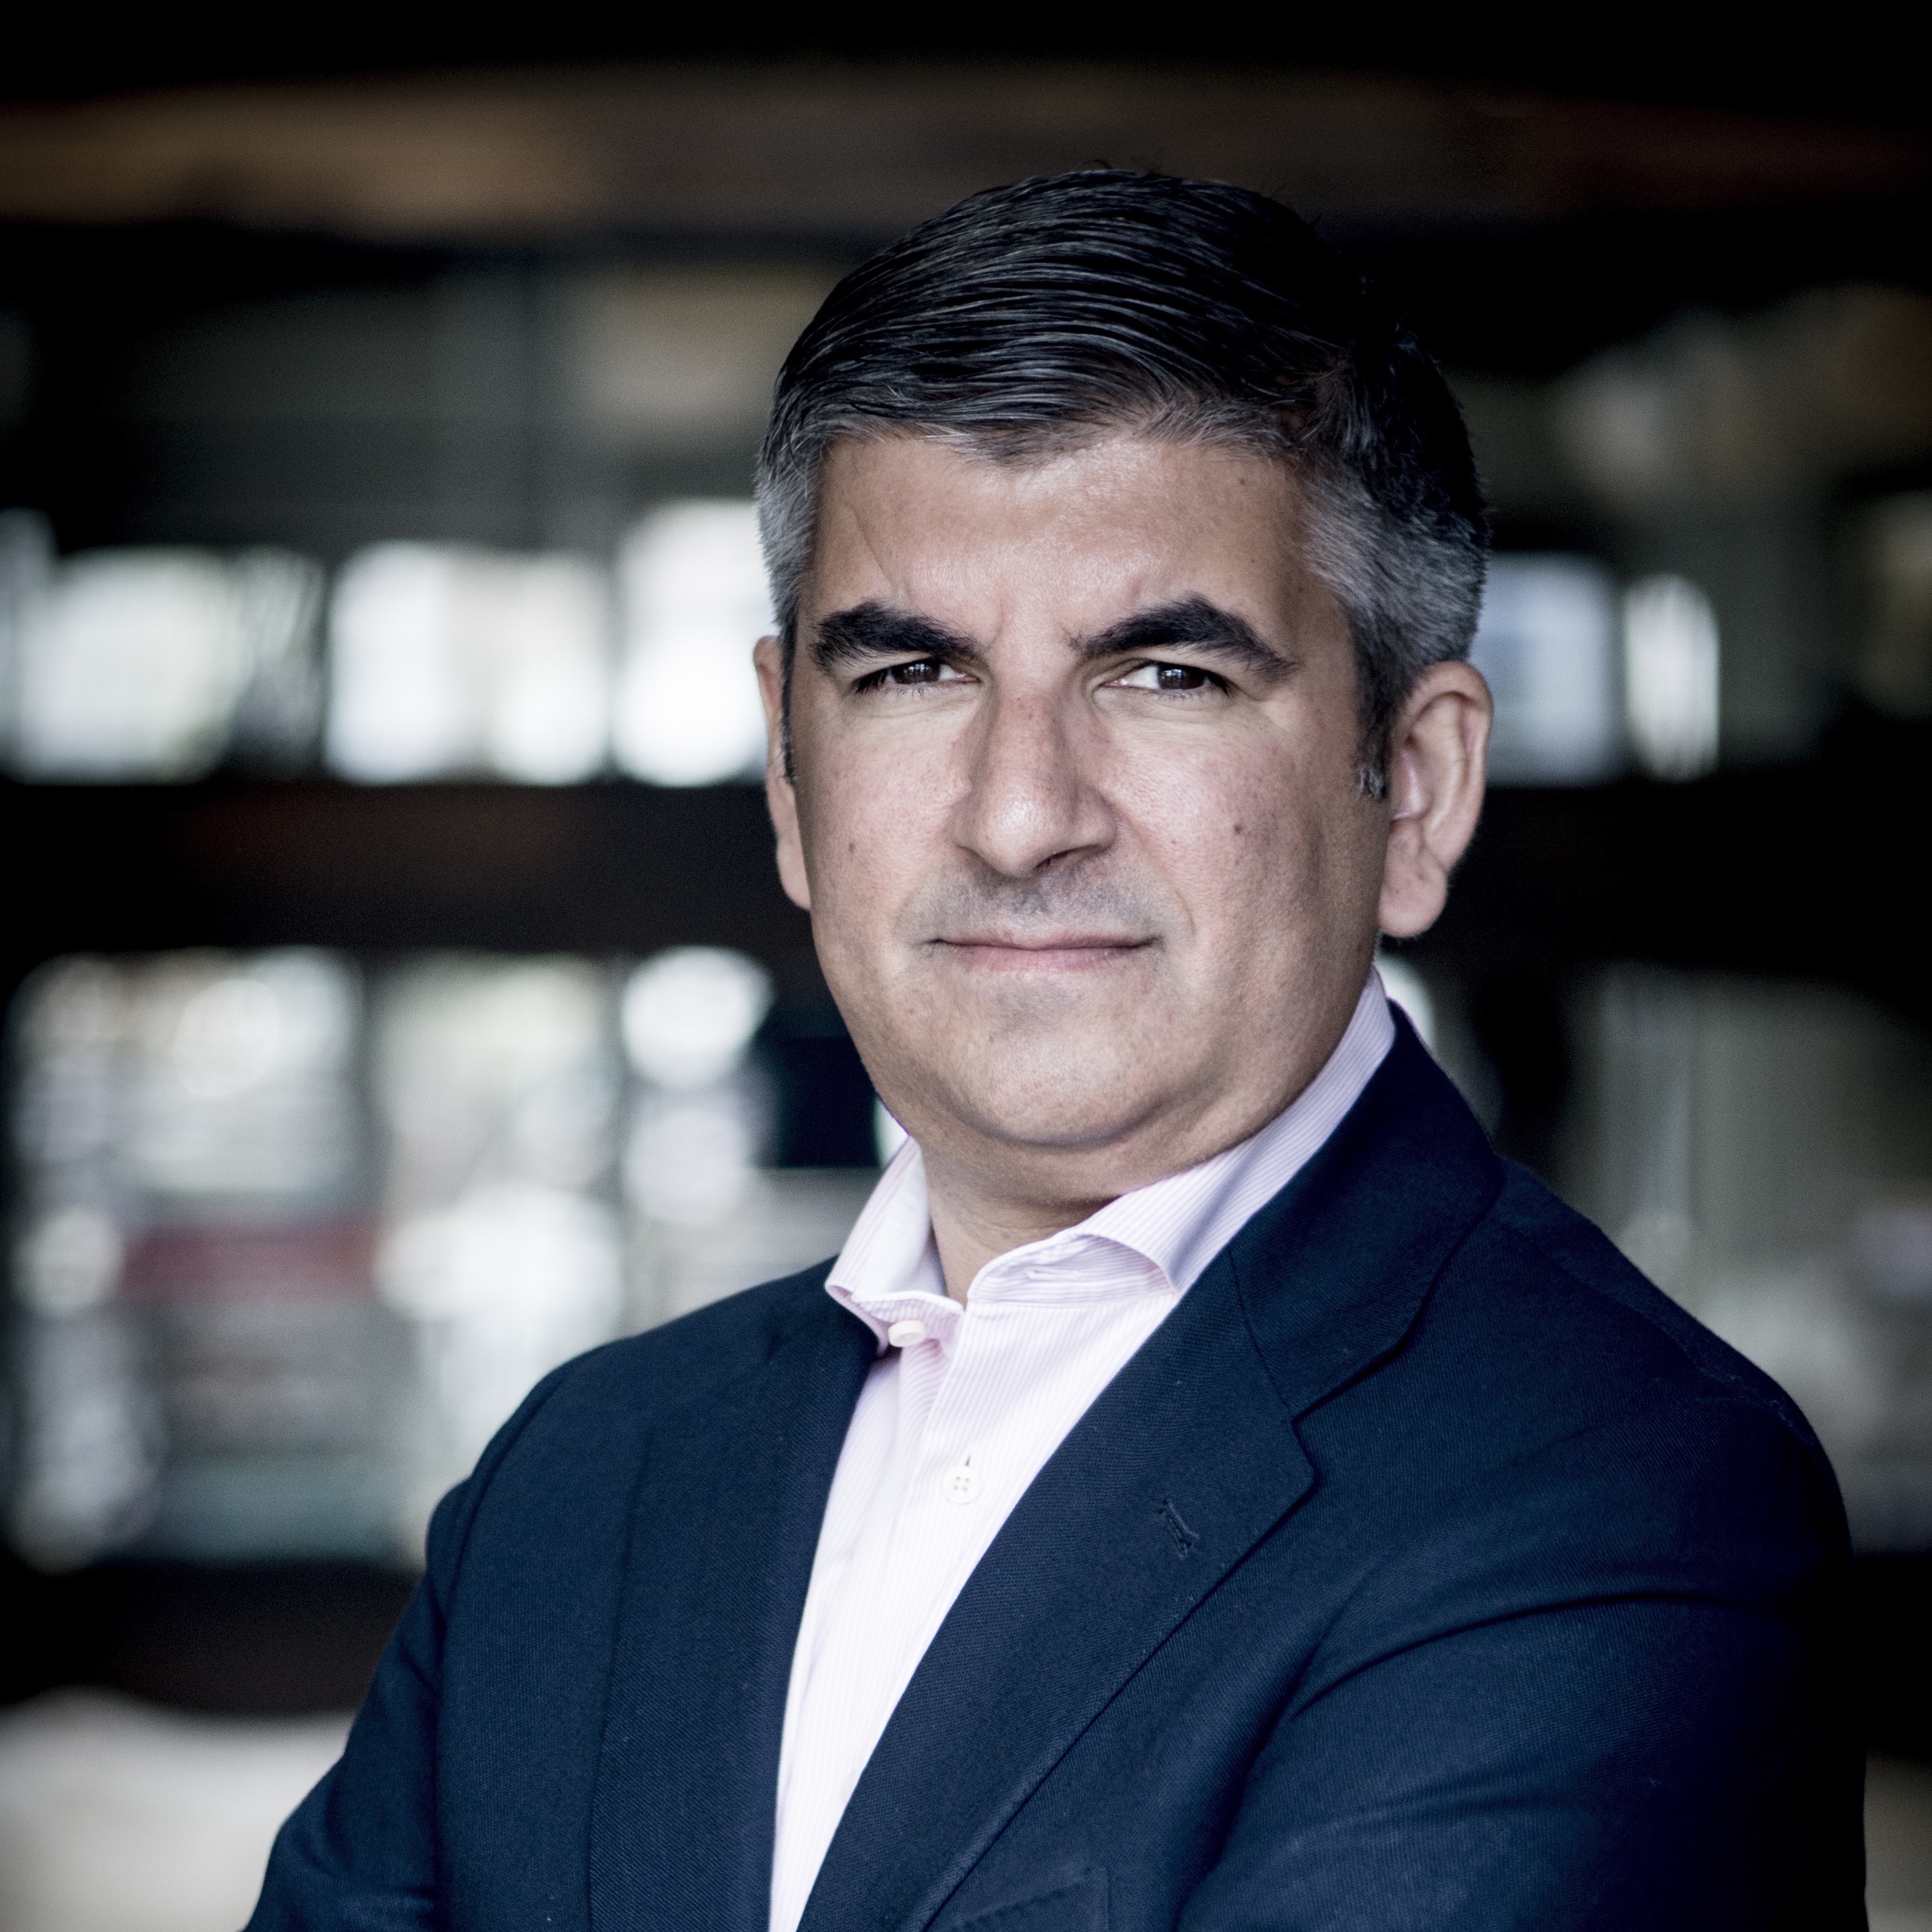
man, person, suit, portrait, profession, face, senior, classic, official, serious